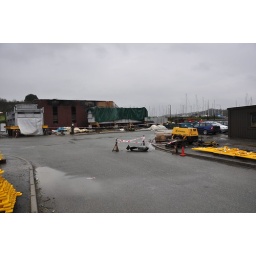
gas bottle in road 100+meters from origin